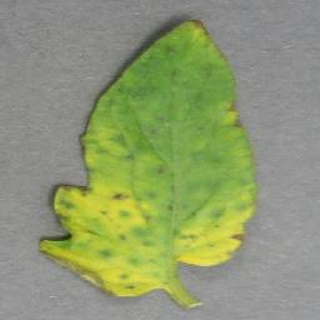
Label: tomato_yellow_leaf_curl_virus